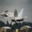
Label: airplane